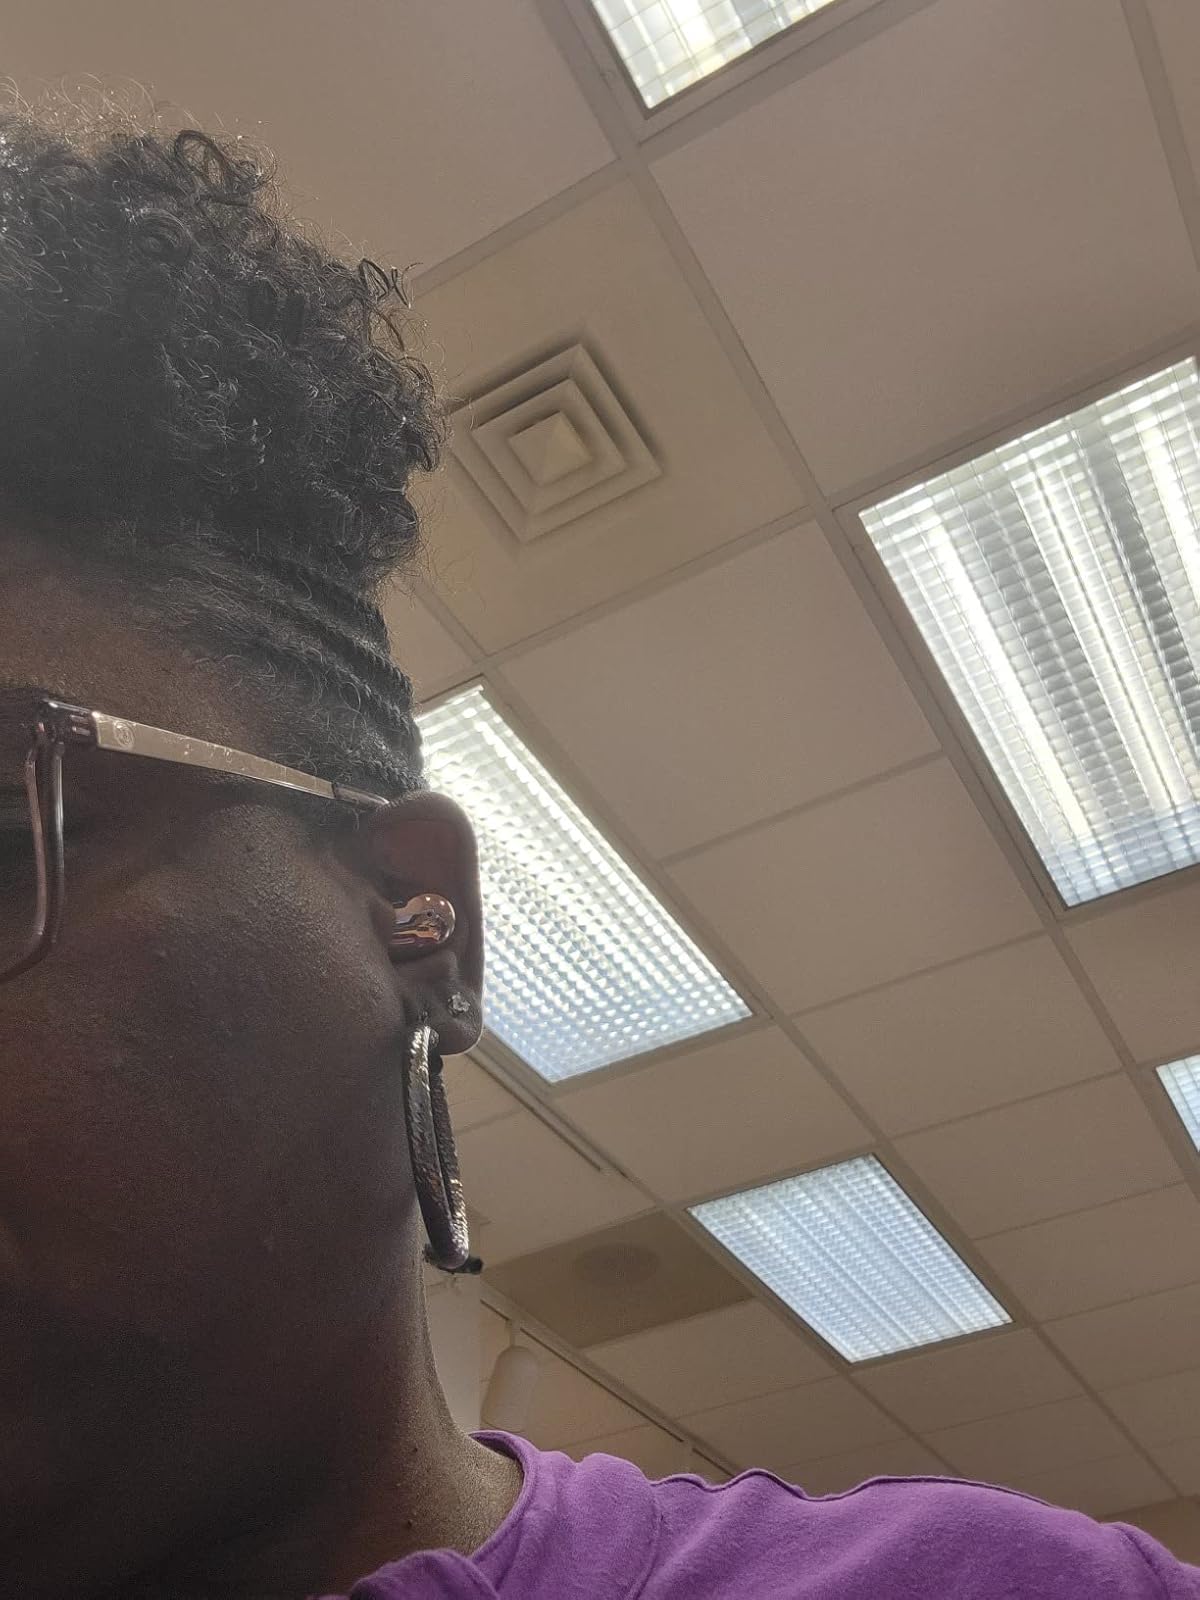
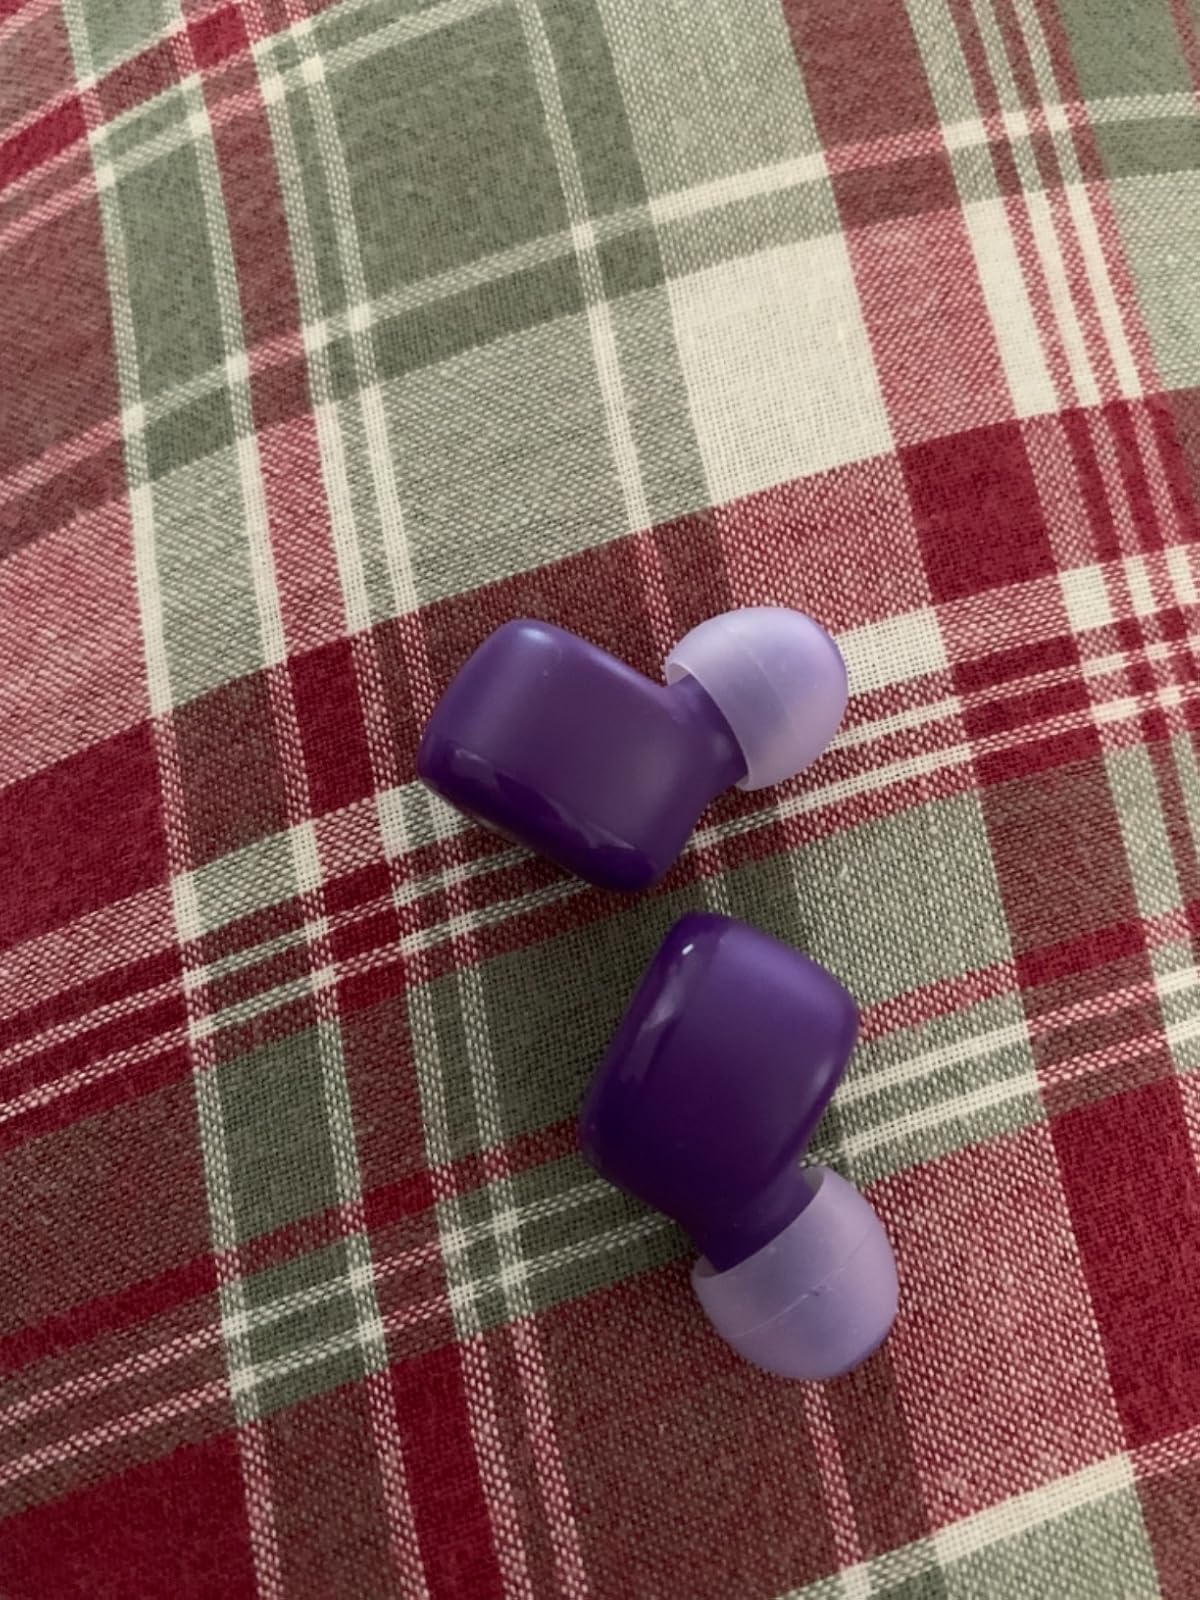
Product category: earbuds
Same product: no